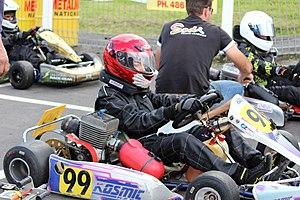
Le moteur Yamaha KT100 est un moteur 2 temps construit par Yamaha depuis 1970.